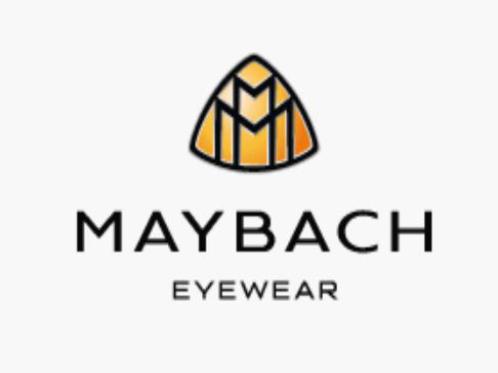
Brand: maybach-1
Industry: Transportation